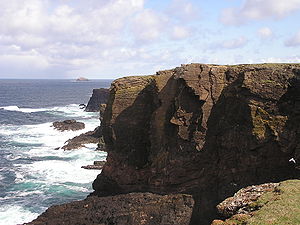
Mainland (Shetland)
Kysten ved Eshaness.
Mainland med 18.765 indbyggere og et areal på 969 km² er Shetlandsøernes hovedø og trafikknudepunkt. Øen er delt i fire områder: